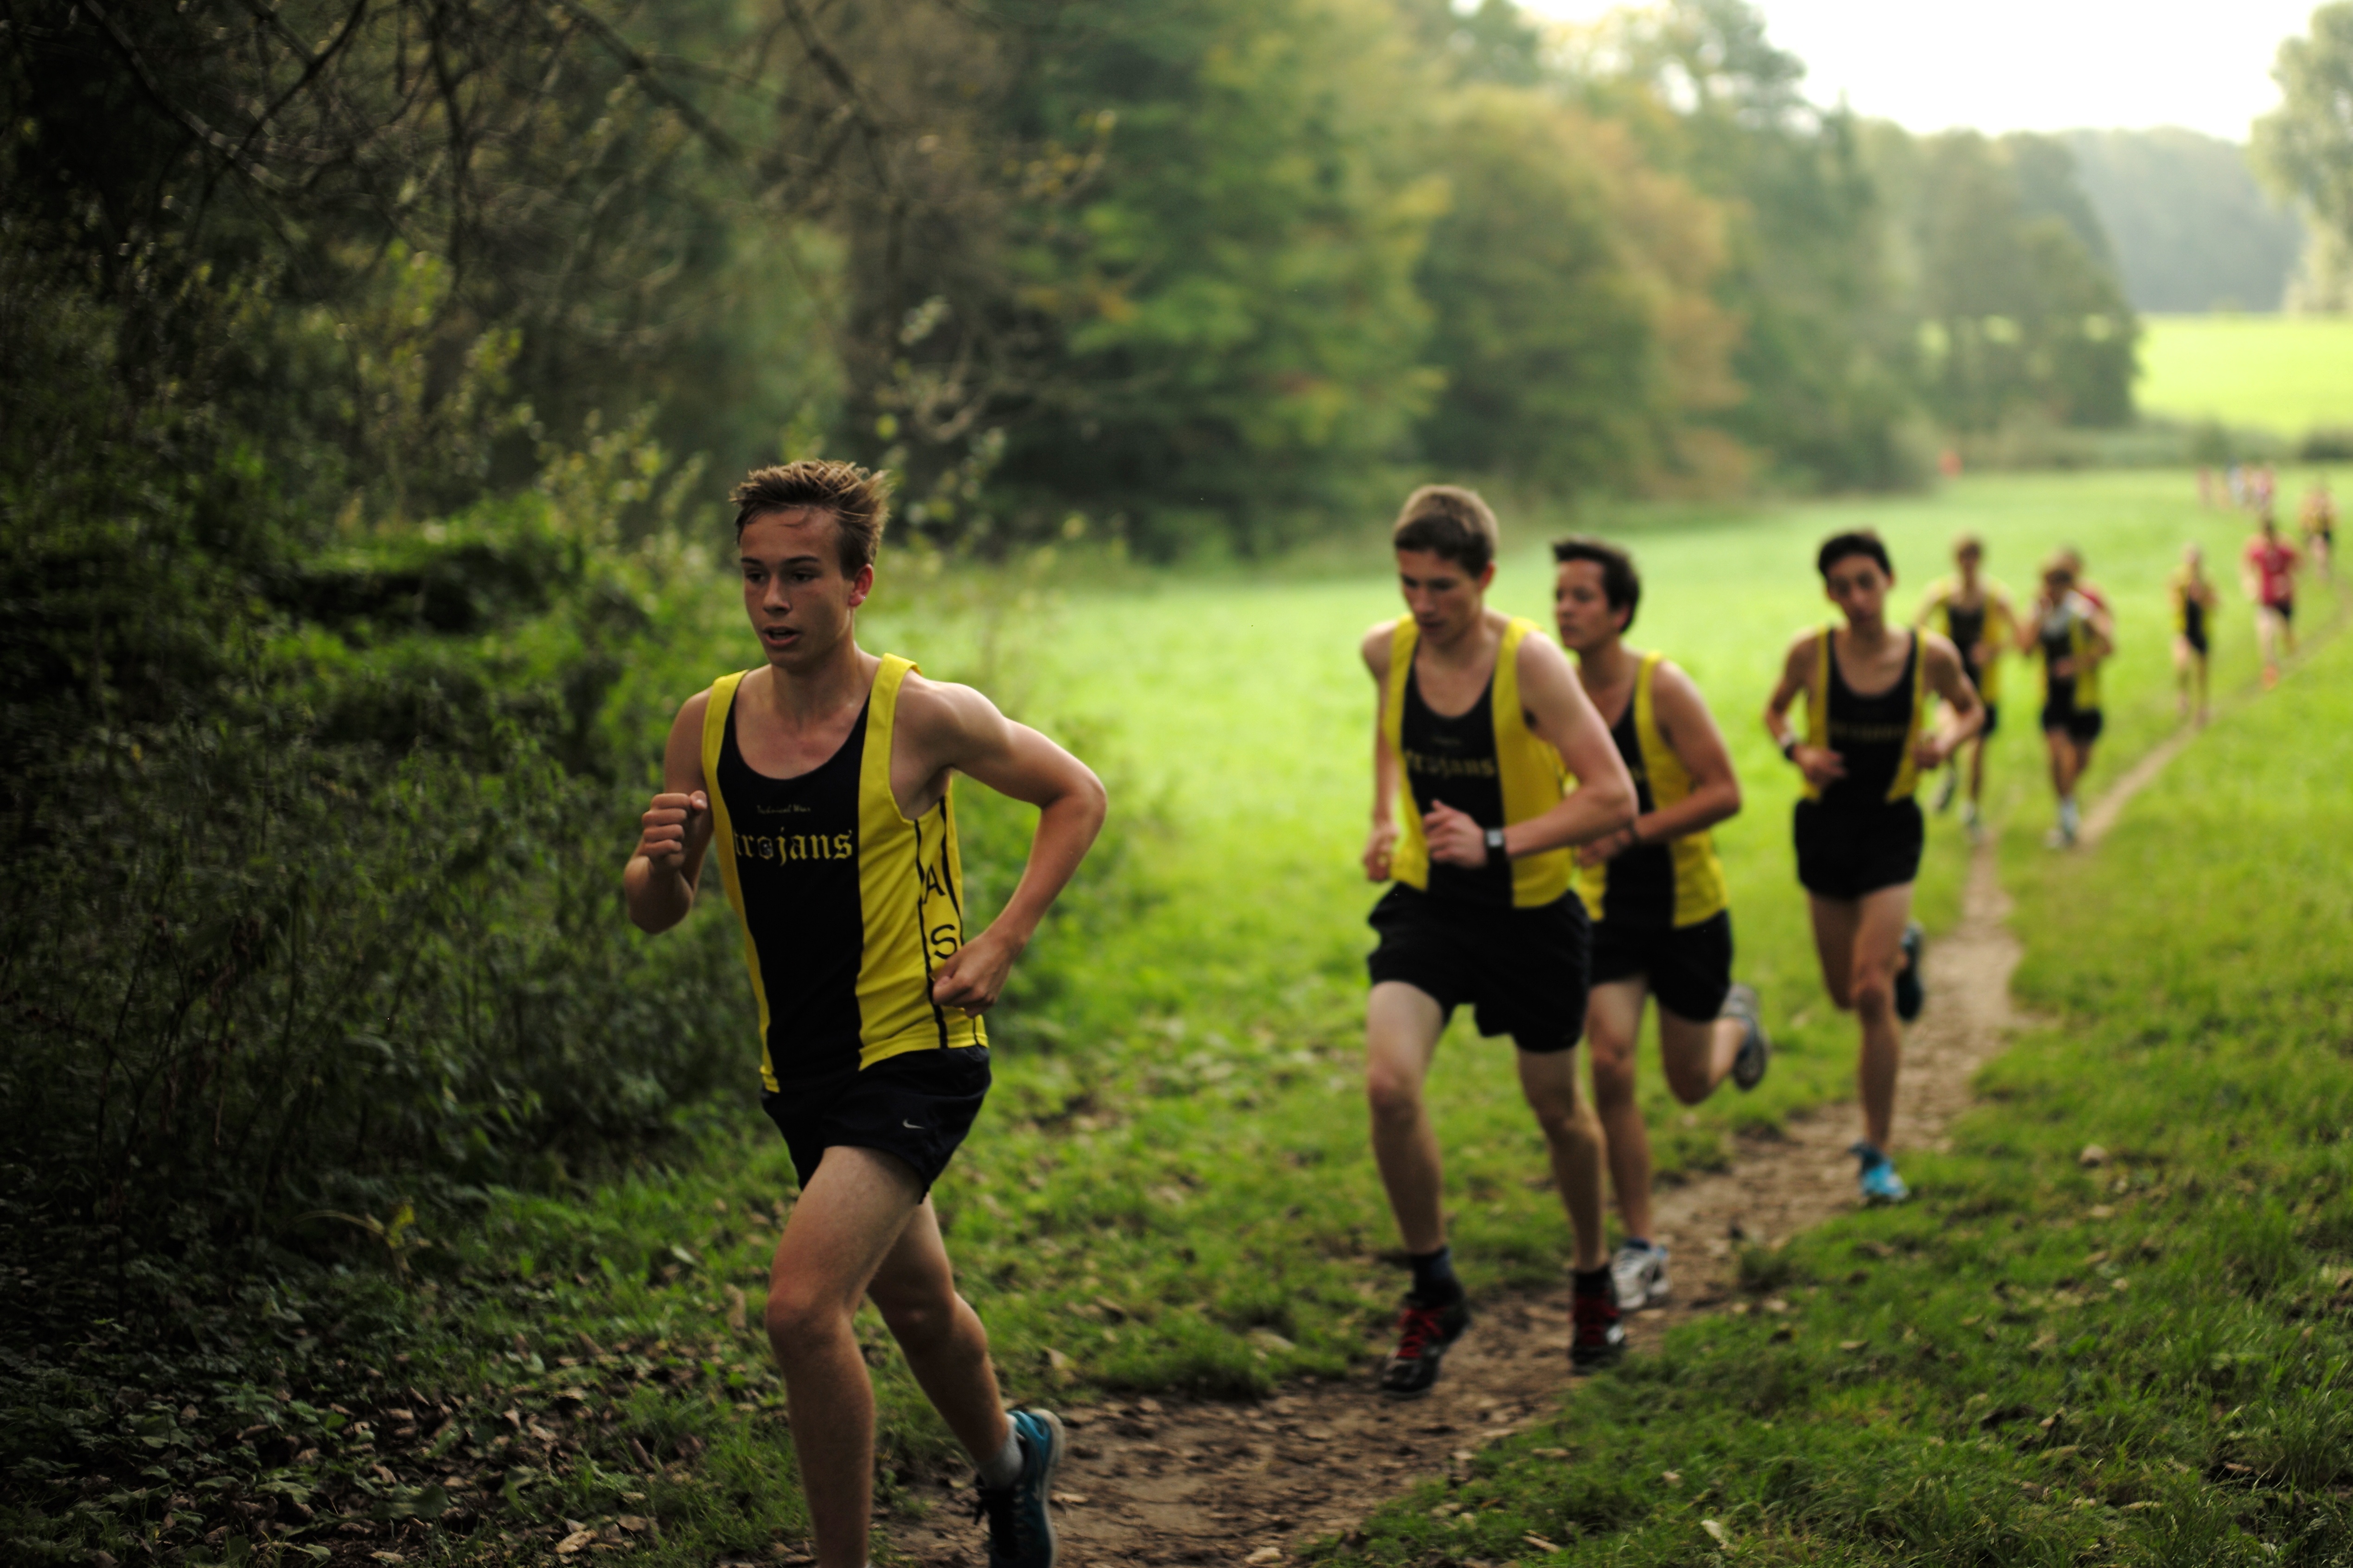
forest, person, girl, sport, boy, running, run, recreation, europe, high, park, jogging, runner, ash, crosscountry, race, competition, woods, holland, amsterdam, netherlands, m, sports, 50, school, runners, endurance, junior, leica, 240, summilux, varsity, athletics, meet, xc, isa, amsterdamsebos, mountain biking, physical exercise, outdoor recreation, human action, individual sports, endurance sports, ultramarathon, duathlon, cross country running, cross country cycling